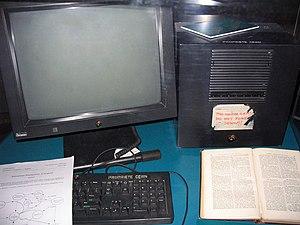
Le World Wide Web [ˌwɝld waɪd ˈwɛb], le réseau mondial ou la Toile, est un système hypertexte public fonctionnant sur Internet. Le Web permet de consulter, avec un navigateur, des pages accessibles sur des sites. L’image de la toile d’araignée vient des hyperliens qui lient les pages web entre elles.
L'Organisation européenne pour la recherche nucléaire, aussi appelée
Next, Inc, stylisée NeXT et devenue par la suite NeXT Computer, Inc puis NeXT Software, Inc, était une entreprise d’informatique américaine, basée à Redwood City, en Californie, qui a développé et construit une série d'ordinateurs destinés à l'enseignement supérieur et aux entreprises. NeXT a été fondée en 1985 par Steve Jobs, cofondateur d'Apple Computer, après sa démission forcée.
Le NeXT Cube est une station de travail haut de gamme, produite et vendue par NeXT de 1988 à 1993.
L'histoire d'Internet remonte au développement des premiers réseaux de télécommunication. L'idée d’un réseau informatique, permettant aux utilisateurs de différents ordinateurs de communiquer, se développa par de nombreuses étapes successives. La somme de tous ces développements conduisit au « réseau des réseaux » que nous connaissons aujourd’hui en tant qu'Internet. Il est le fruit à la fois de développements technologiques et du regroupement d’infrastructures réseau existantes et de systèmes de télécommunications.
WorldWideWeb est le premier navigateur web et le premier éditeur HTML. L'inventeur du World Wide Web Tim Berners-Lee, travaillant au CERN, développe la première version d'octobre à décembre 1990. Ce navigateur fonctionne sur système d'exploitation NeXTSTEP, ce qui a permis le très rapide développement d'une telle application avec interface graphique. La diffusion a en revanche été sévèrement limitée par la rareté de l'ordinateur NeXT.
Aout
Un serveur informatique est un dispositif informatique qui offre des services à un ou plusieurs clients. Les services les plus courants sont :